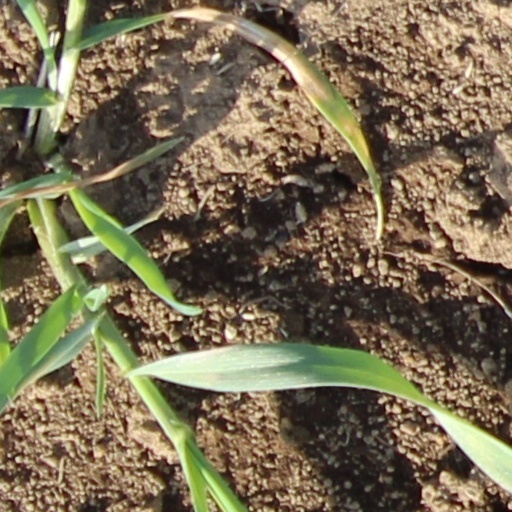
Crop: wheat